Joan Richmond

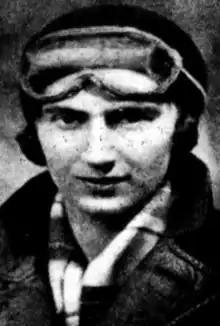
Joan Richmond, c1930

Joan Richmond (1905–1999) was an Australian pioneer in motorsport who competed internationally in seven Monte Carlo rallies and two Le Mans 24 Hours races.